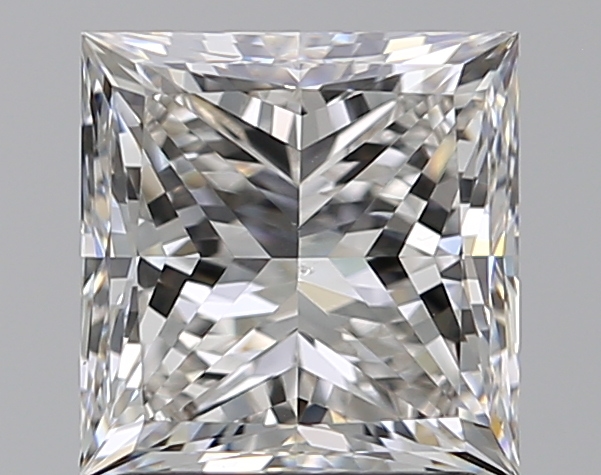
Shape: princess
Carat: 1.7
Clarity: VS2
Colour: G
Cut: EX
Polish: EX
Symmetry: EX
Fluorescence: N
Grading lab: GIA
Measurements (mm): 6.44 x 6.31 x 4.66